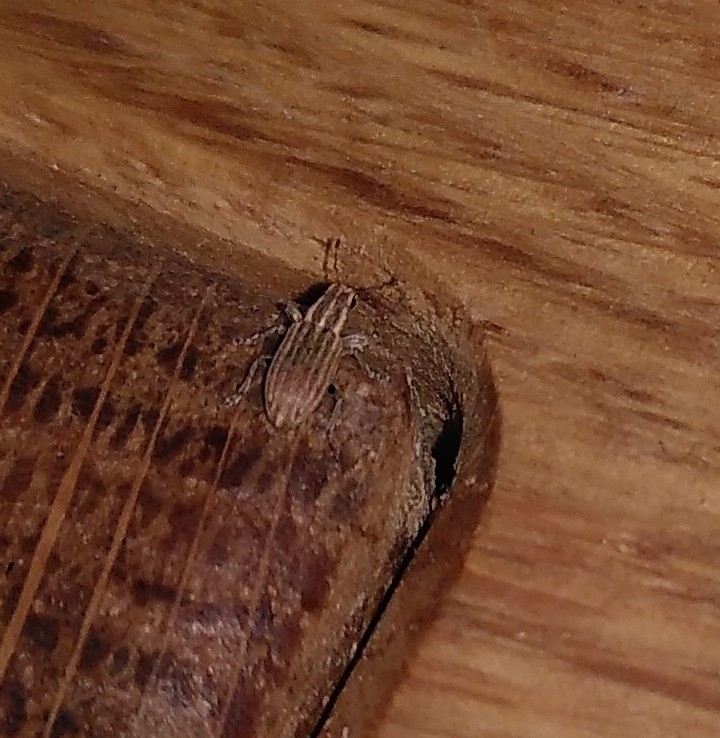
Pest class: pea_leaf_weevil